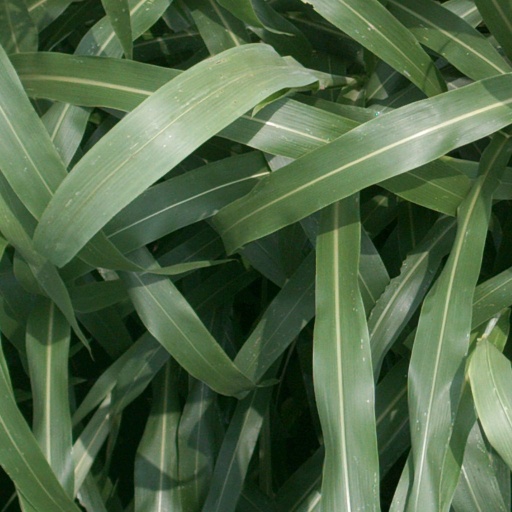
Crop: sorghum